Justin Credible

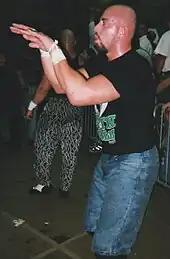
Polaco at an ECW event in 1998

Polaco joined ECW under the guidance of booker Paul Heyman, who promised to make him a star. He debuted in ECW as "PG-187" in a loss to Chris Candido on August 21, 1997. He later resumed his "PJ Walker" name. At As Good as It Gets, his character was repackaged as he shaved his head and switched to a grunge style of dress, and adopted a cocky, sneering, egomaniacal attitude. He was introduced by Jason Knight, who named him "Justin Credible" ("Just Incredible"). Credible defeated Jerry Lynn by debuting a new finisher called "That's Incredible". He began an undefeated streak which included a notable win over The Great Sasuke on the October 24 episode of "Hardcore TV". Credible suffered his first loss in ECW against Mikey Whipwreck in his pay-per-view debut at November to Remember. Credible continued his rivalry with Whipwreck, beating him in televised rematches on "Hardcore TV", while losing again at Better Than Ever.